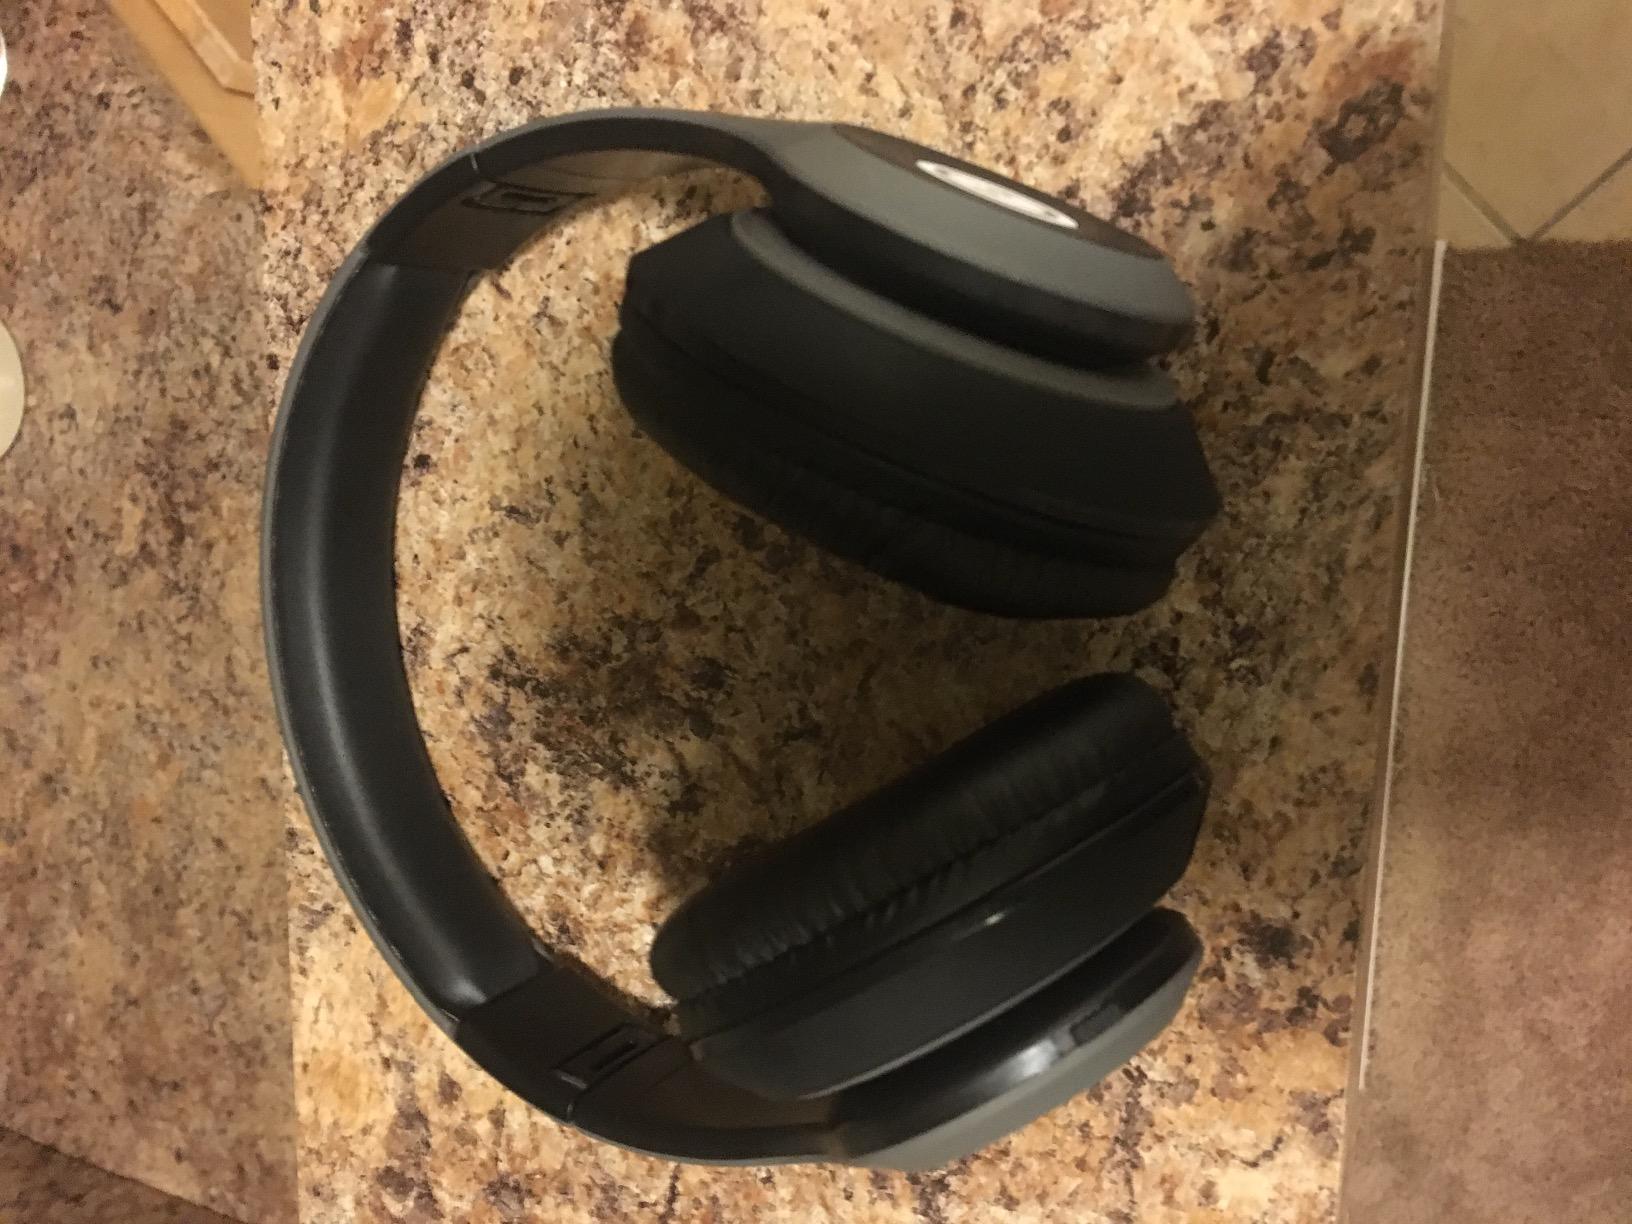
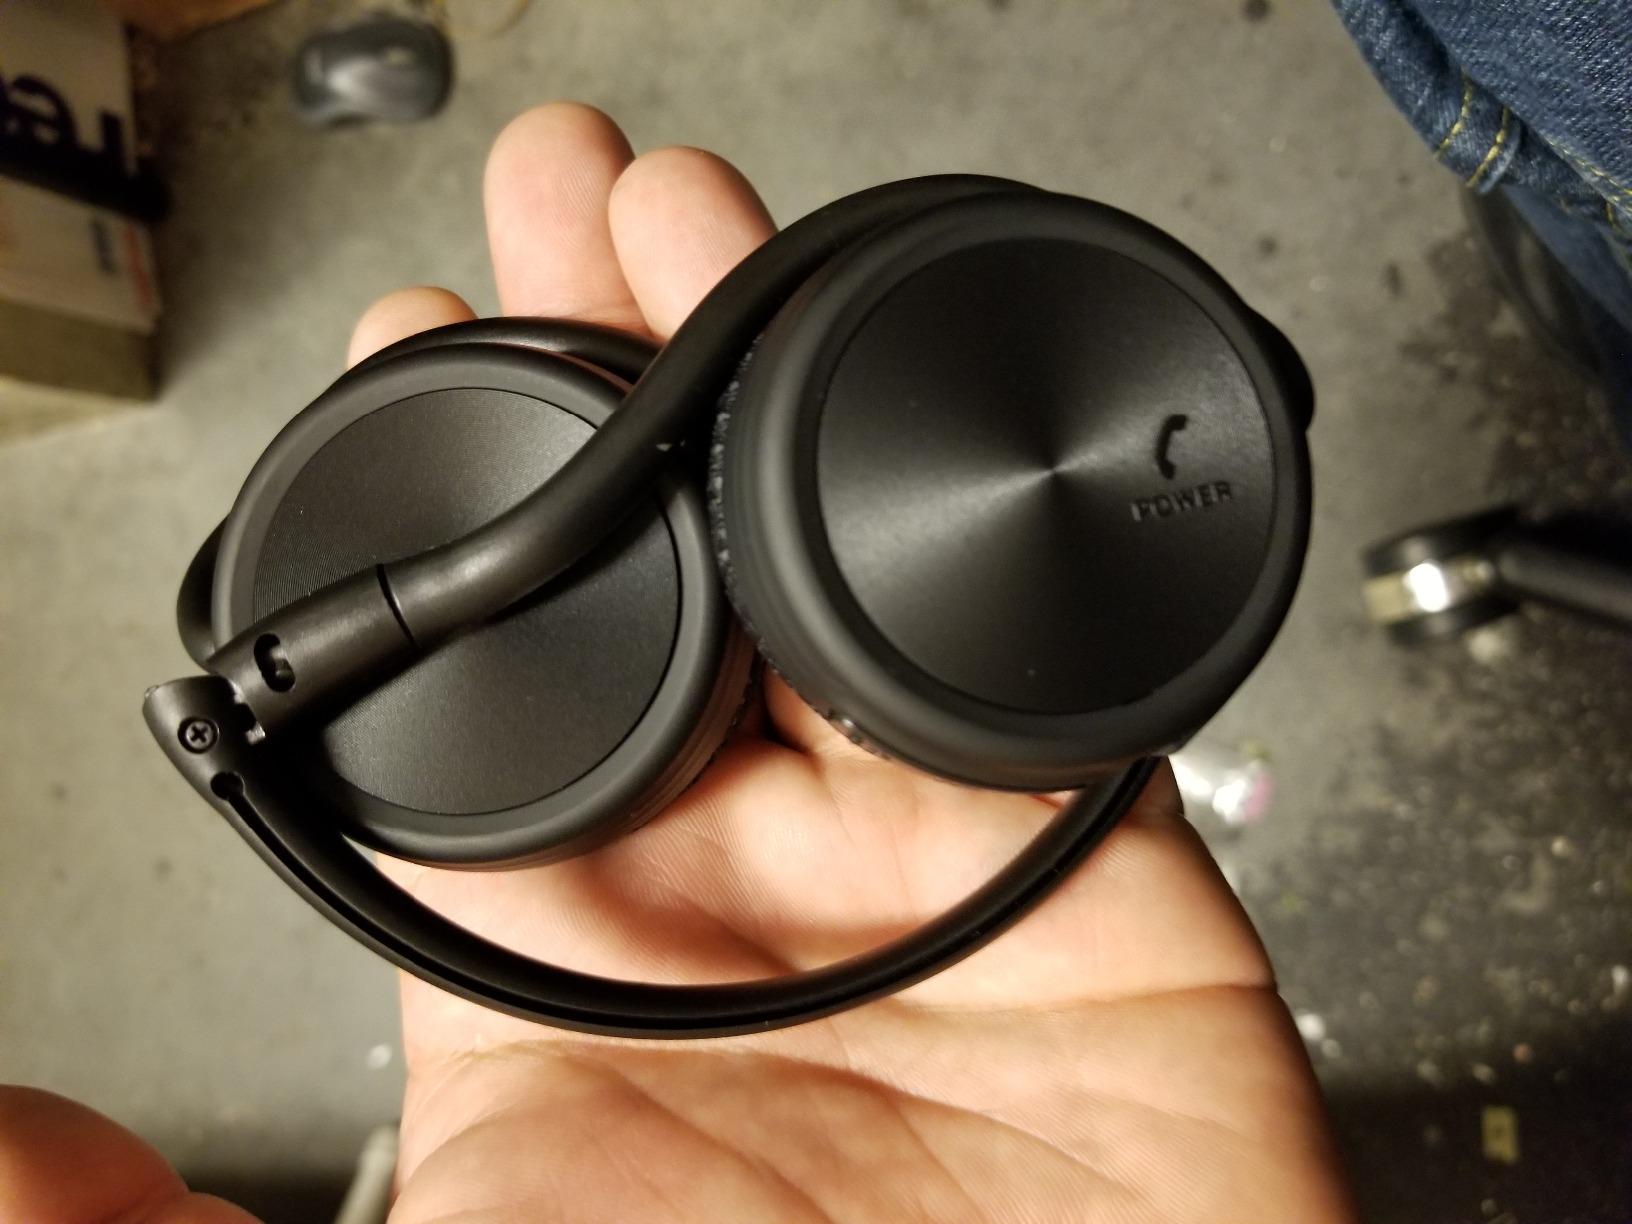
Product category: headphones
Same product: no